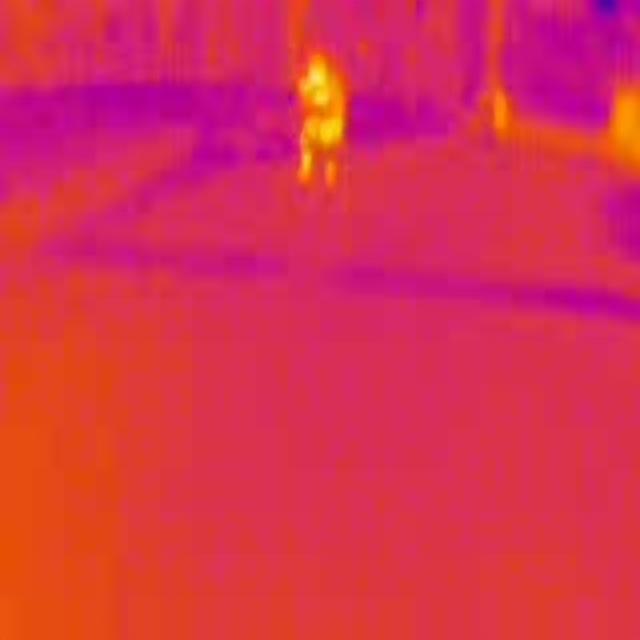
Detected objects:
label: person